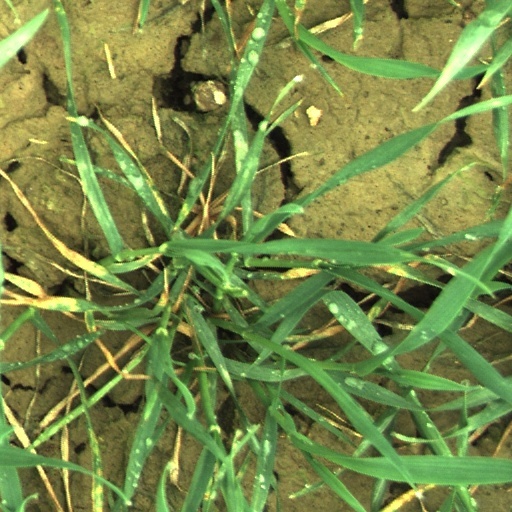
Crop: wheat